Deadly Nightshade (film)

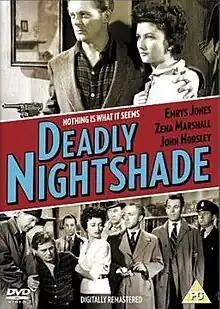
DVD cover

Deadly Nightshade is a 1953 British second feature ('B') crime drama film directed by John Gilling and starring Emrys Jones, Zena Marshall and John Horsely. The screenplay was by Lawrence Huntington. A convict on the run switches identities with a lookalike, only to find himself in even deeper trouble.